Tropical Storm Christine (1973)

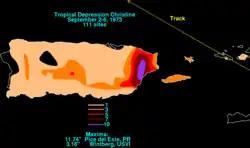
Map of Puerto Rico and the Virgin Islands depicting rainfall amounts by colors. The heaviest amounts, shown in purple, are centered over eastern Puerto Rico.

On September 2, the National Hurricane Center issued gale warnings and hurricane watches for Guadeloupe, Desirade, Antigua and Barbuda. Later that day, the gale warnings were expanded southward to include islands north of Dominica. After Christine weakened to a tropical depression, the NHC discontinued all watches and warnings for the Leeward Islands. Schools were closed in Puerto Rico and the United States Virgin Islands as a precaution. Six scientists had to be evacuated from the small island of Aves once the storm posed a threat to them. On St. Thomas, nine emergency shelters were opened, mainly in schools. On September 5, an emergency meeting was held by disaster officials in Puerto Rico about the threat of flooding from Christine. All residents were urged by government officials to have their disaster kits ready and be prepared to evacuate if told to do so. Firefighters, on and off-duty, were advised about the possibility of evacuations and would be pulled into work if needed.